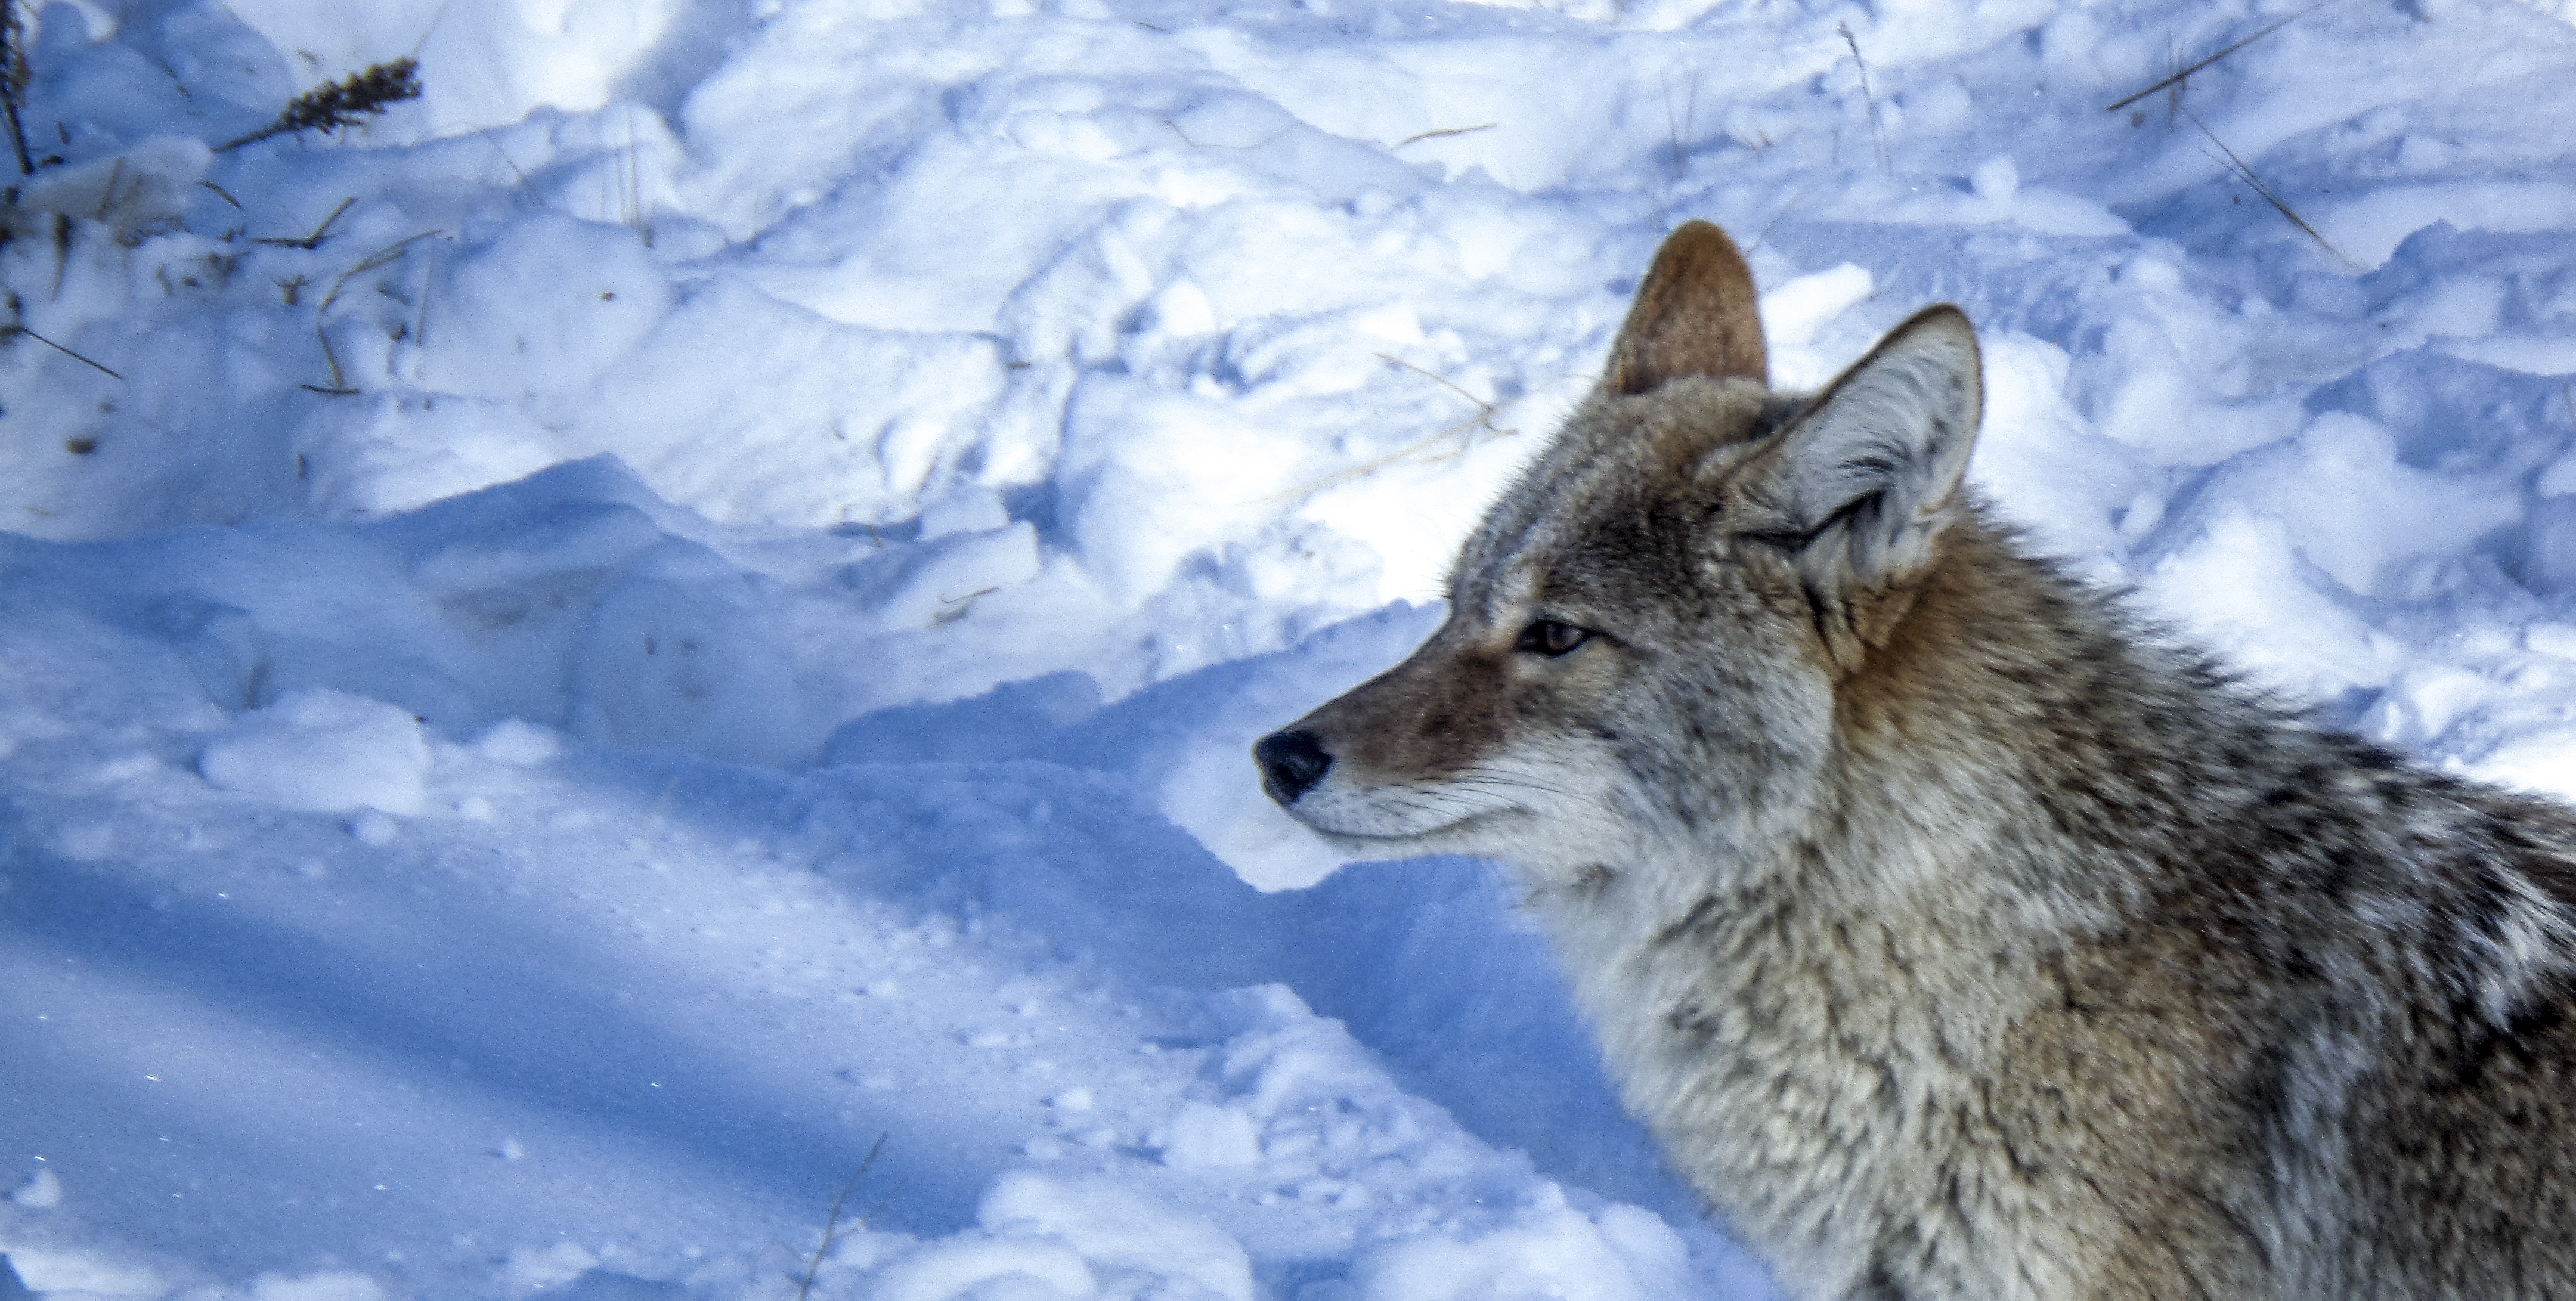
nature, wilderness, snow, winter, dog, canine, wildlife, mammal, wolf, predator, coyote, fauna, vertebrate, carnivore, dog like mammal, red wolf, saarloos wolfdog, wolfdog, czechoslovakian wolfdog, greenland dog, canis lupus tundrarum